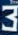
Number: 3